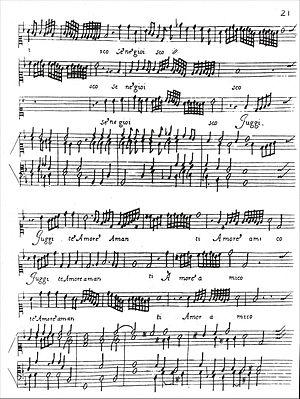
Le concerto delle donne ou concerto delle dame est un groupe de cantatrices professionnelles dans la cour du duc Alfonso II à Ferrare, en Italie, à la fin de la Renaissance. Cet ensemble est créé par Alfonso II en 1580, à l'arrivée de sa troisième épouse, Margherita Gonzaga.